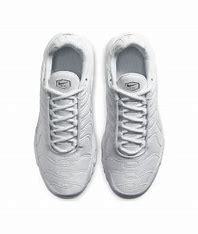
Brand: Nike
Model: Tuned 1 Essential